Gander Mountain

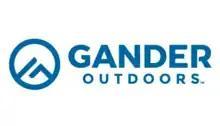
Gander Outdoors logo (2017-2020)

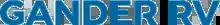
Gander RV logo (2020-2022)

Gander Mountain Incorporated began as a catalog-based in Wilmot, Wisconsin. Wilmot is located near Gander Mountain, the highest point in Lake County, Illinois, a short distance across the state line. the chain had 162 stores in 27 states, making it the largest chain of outdoors specialty stores in the United States.